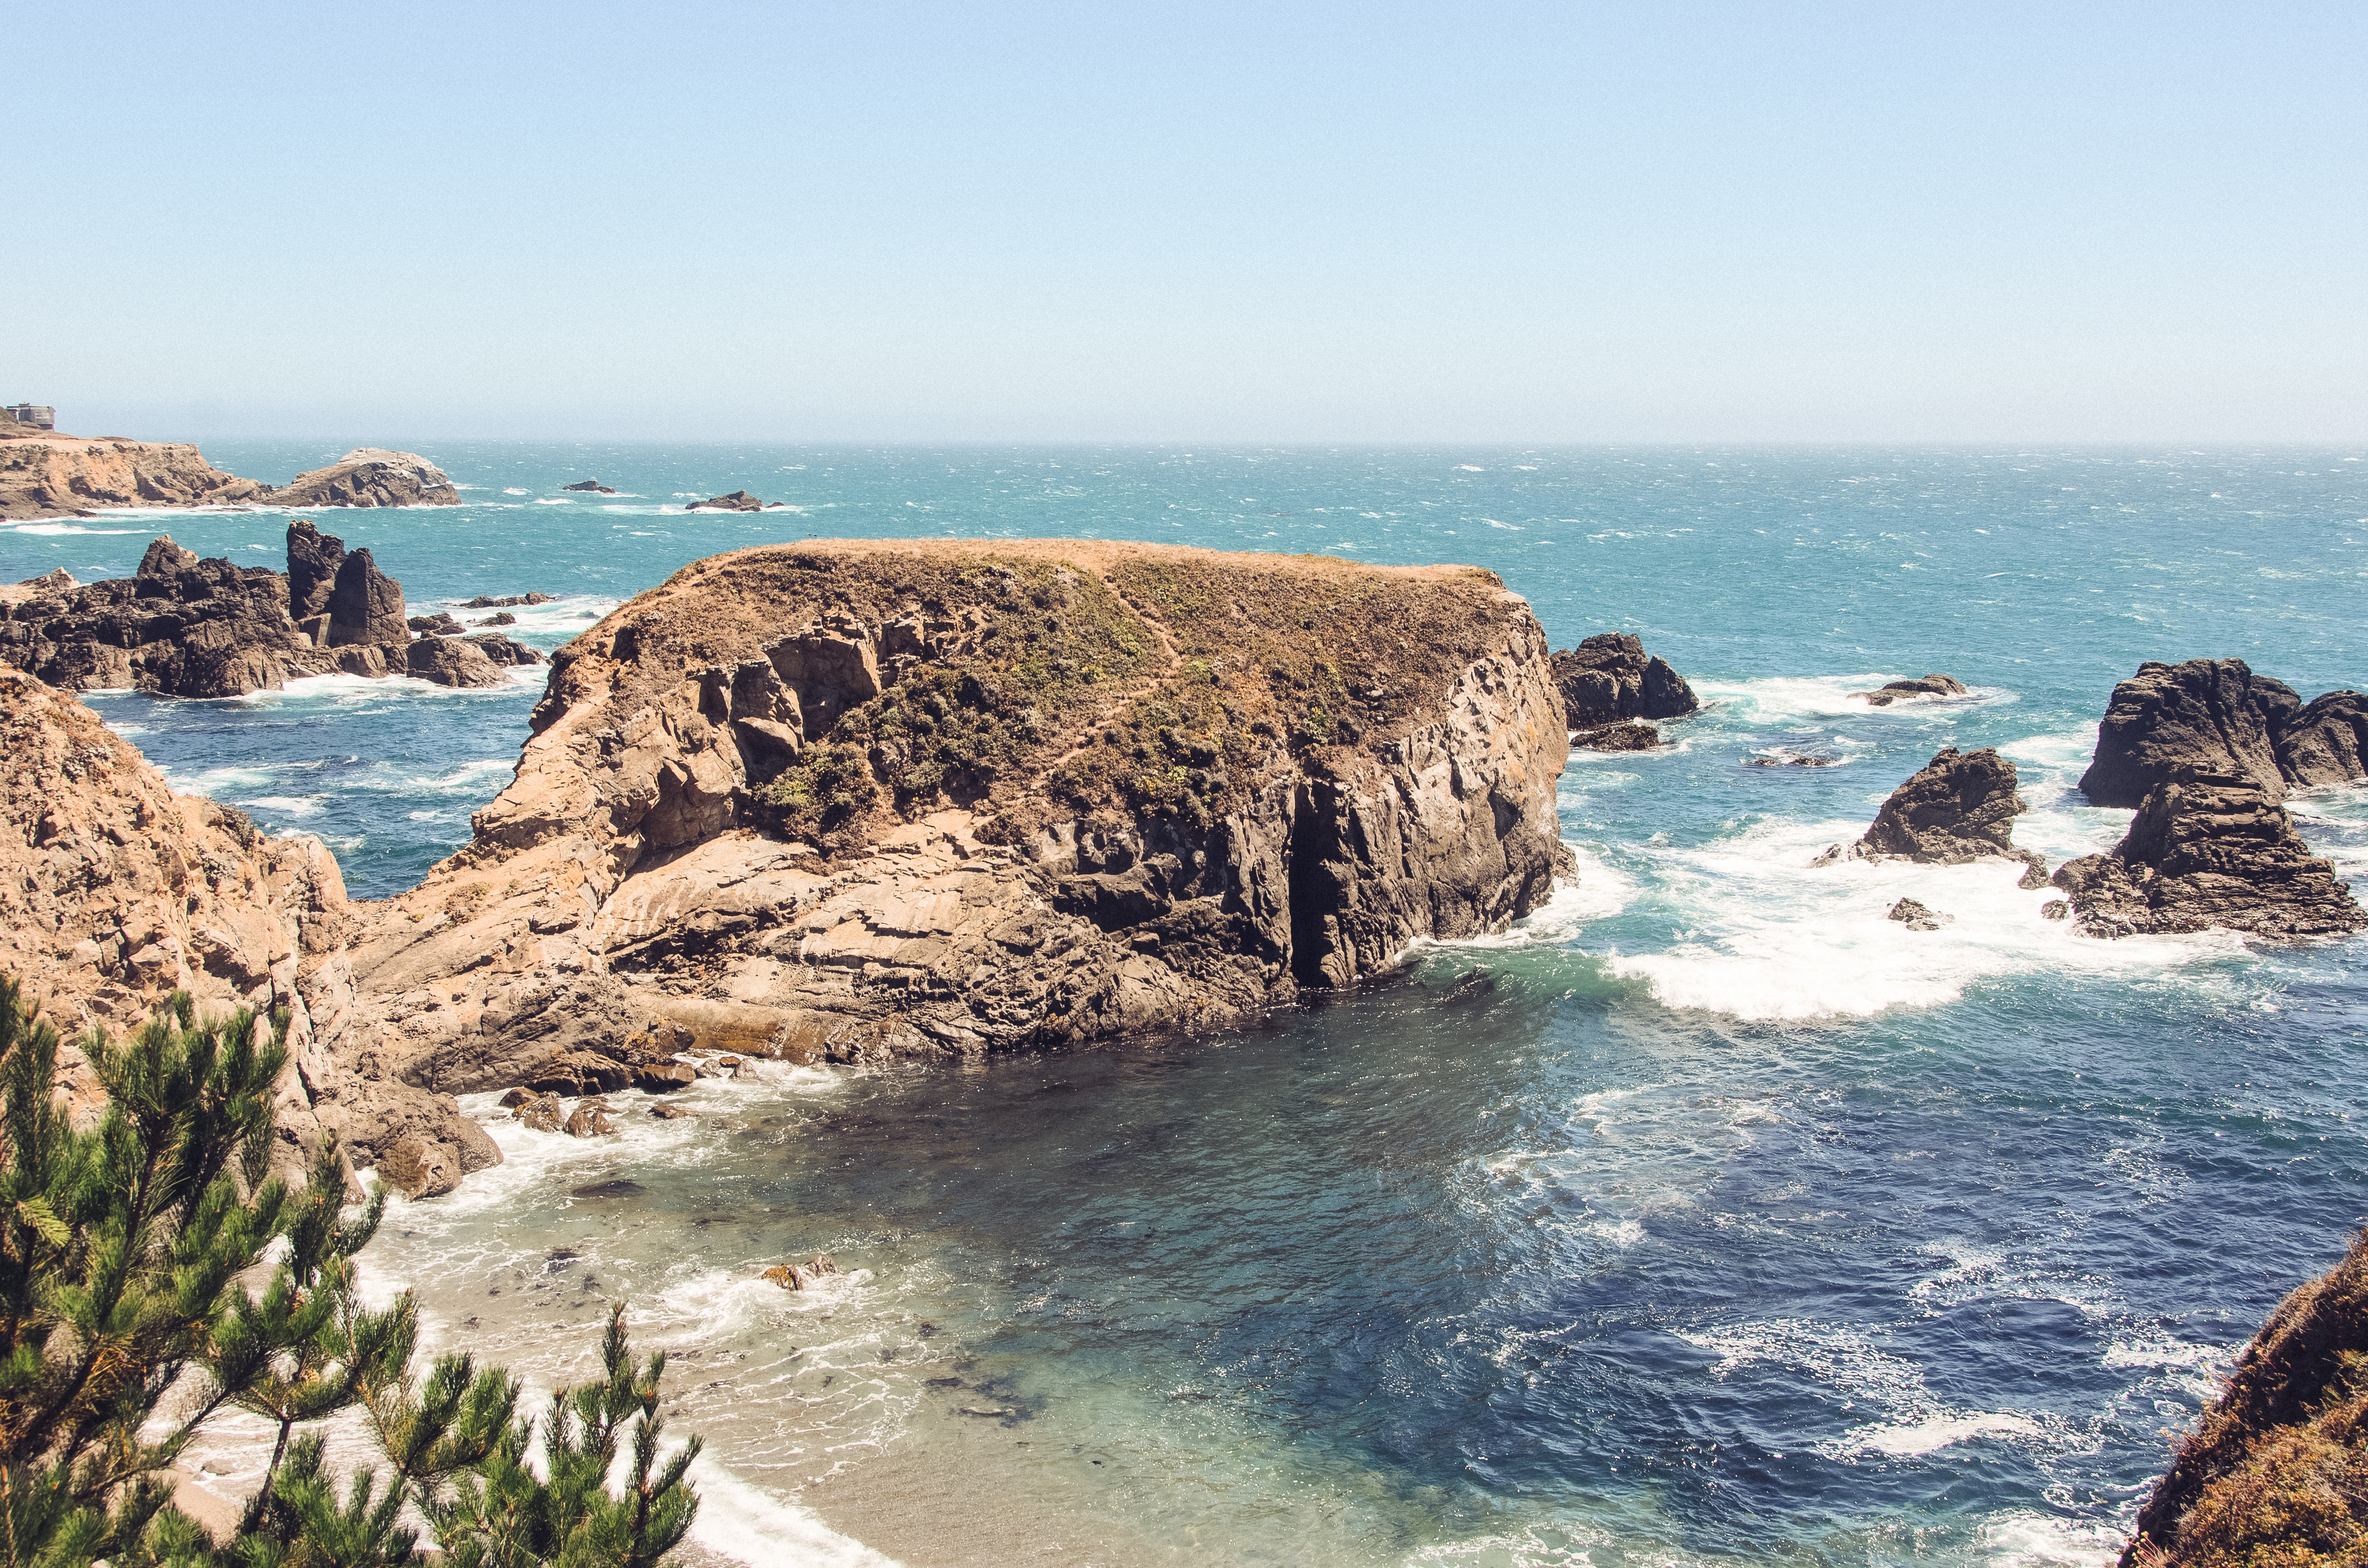
beach, sea, coast, rock, ocean, shore, wave, vacation, cliff, cove, bay, stack, terrain, body of water, headland, cape, islet, landform, wind wave, promontory